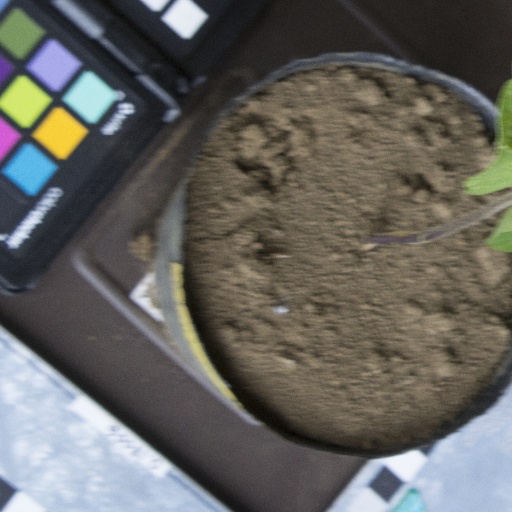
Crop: soybean